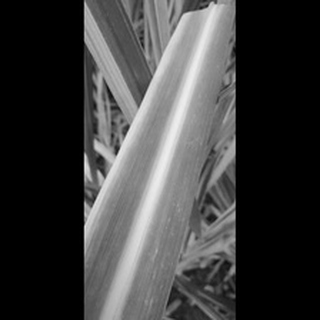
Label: sugarcane_yellow_leaf_disease